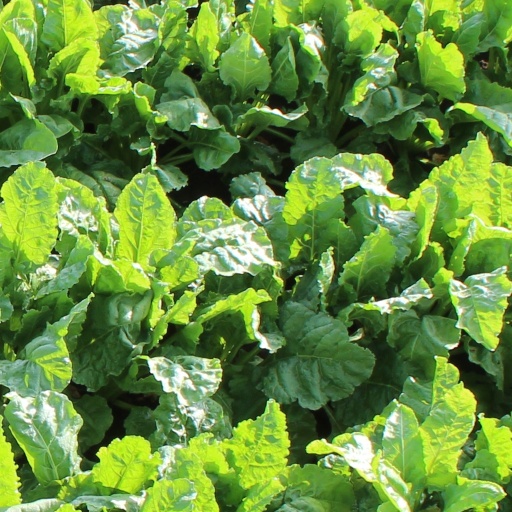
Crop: sugar beet